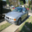
Label: automobile